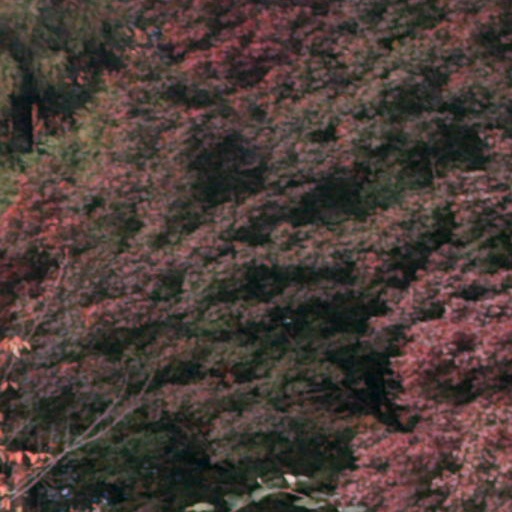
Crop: cassava